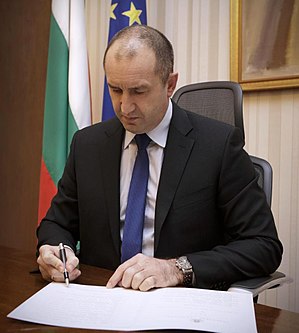
Rumen Radev
Rumen Georgiev Radev er en bulgarsk politiker, der er Bulgariens nuværende præsident siden januar 2017.